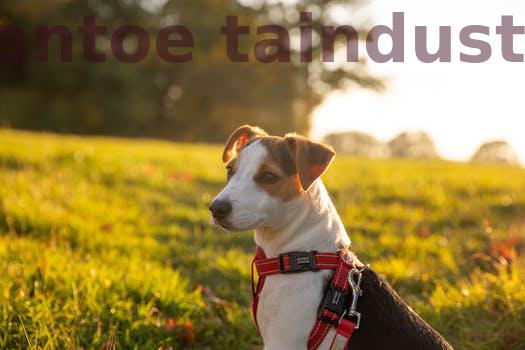
Label: Watermark